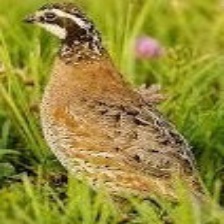
Species: MASKED BOBWHITE
Scientific name: COLINUS VIRGINIANUS RIDGWAYI
ImageNet parent category: quail